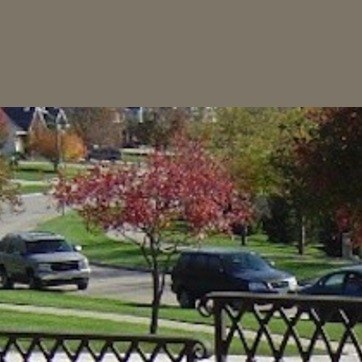
Material: foliage